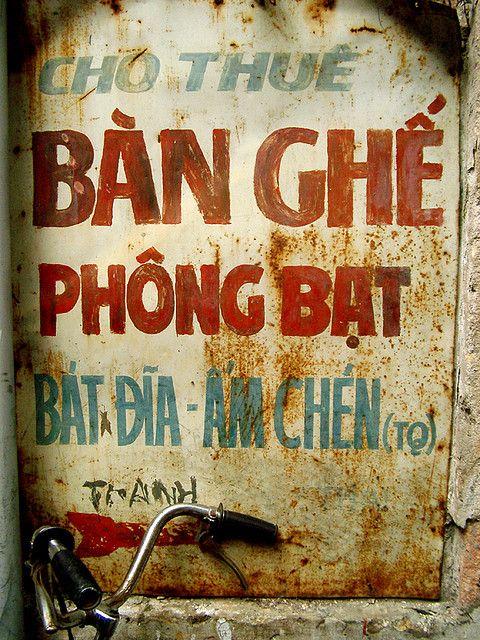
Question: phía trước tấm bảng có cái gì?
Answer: chiếc xe đạp